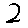
Label: 2